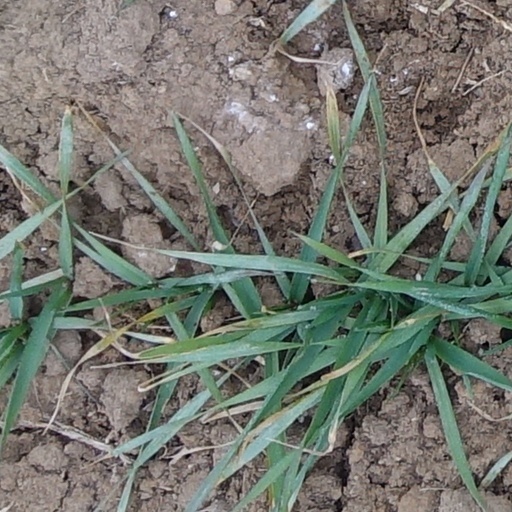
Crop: wheat